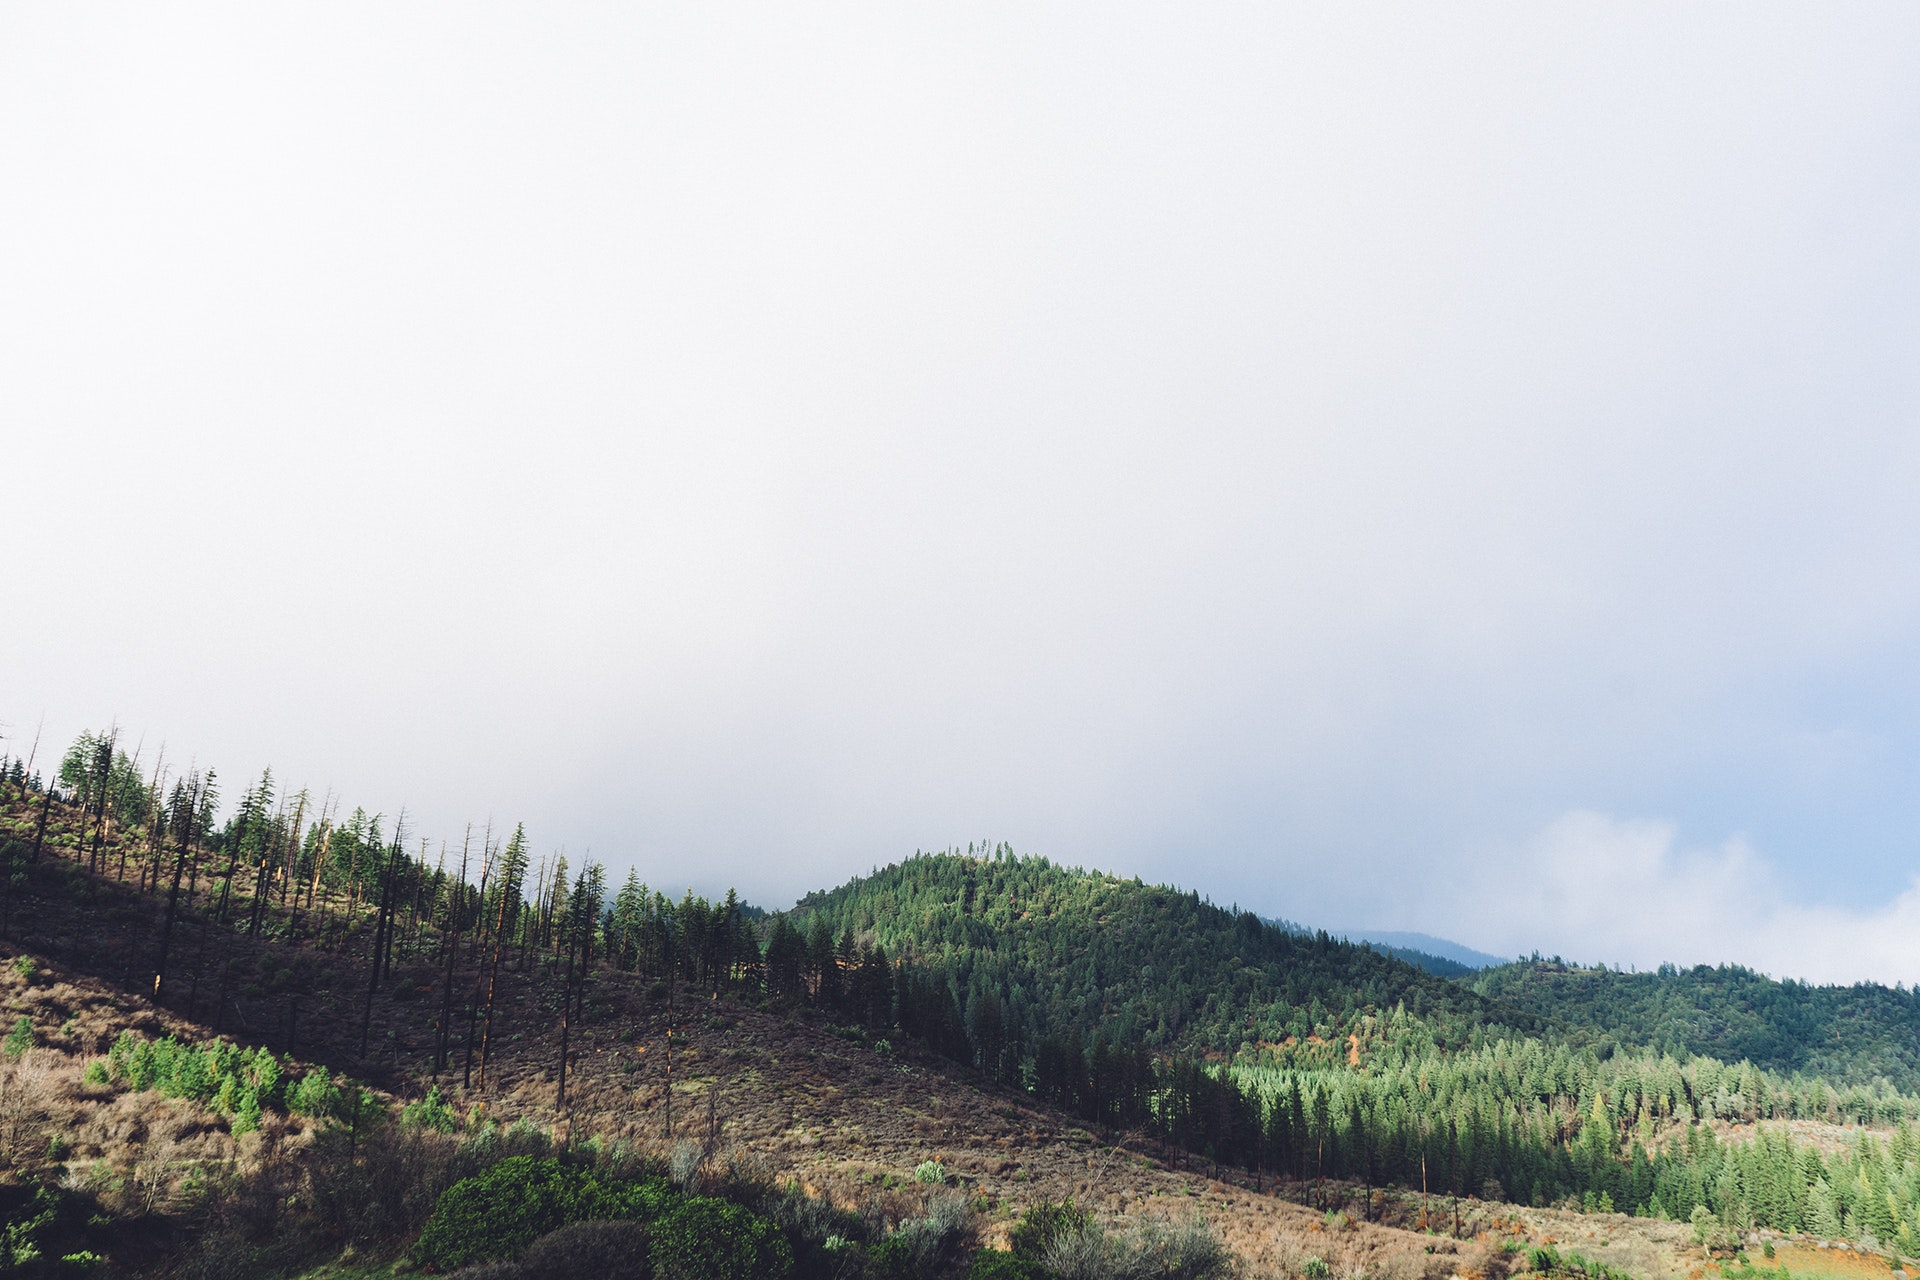
sky, hill station, atmospheric phenomenon, vegetation, tree, hill, plantation, morning, cloud, soil, leaf, mountain, highland, plant community, land lot, rural area, field, landscape, plant, haze, fog, forest, chaparral, road, horizon, slope, mist, farm, ridge, tourism, pine family